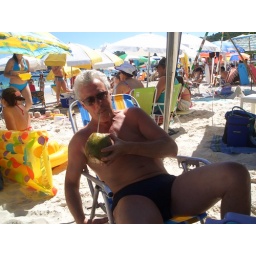
photo 074 the king Edward drinking coconut water in Bombinhas beach